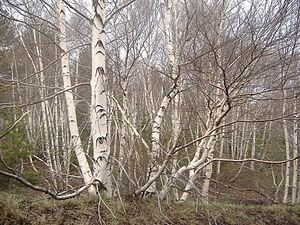
Besses, une tribu thrace.